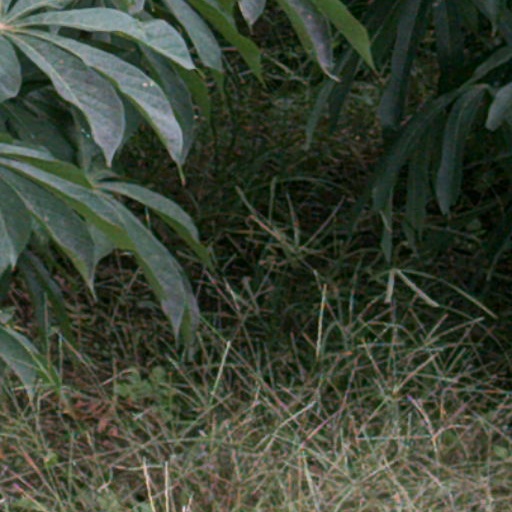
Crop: cassava